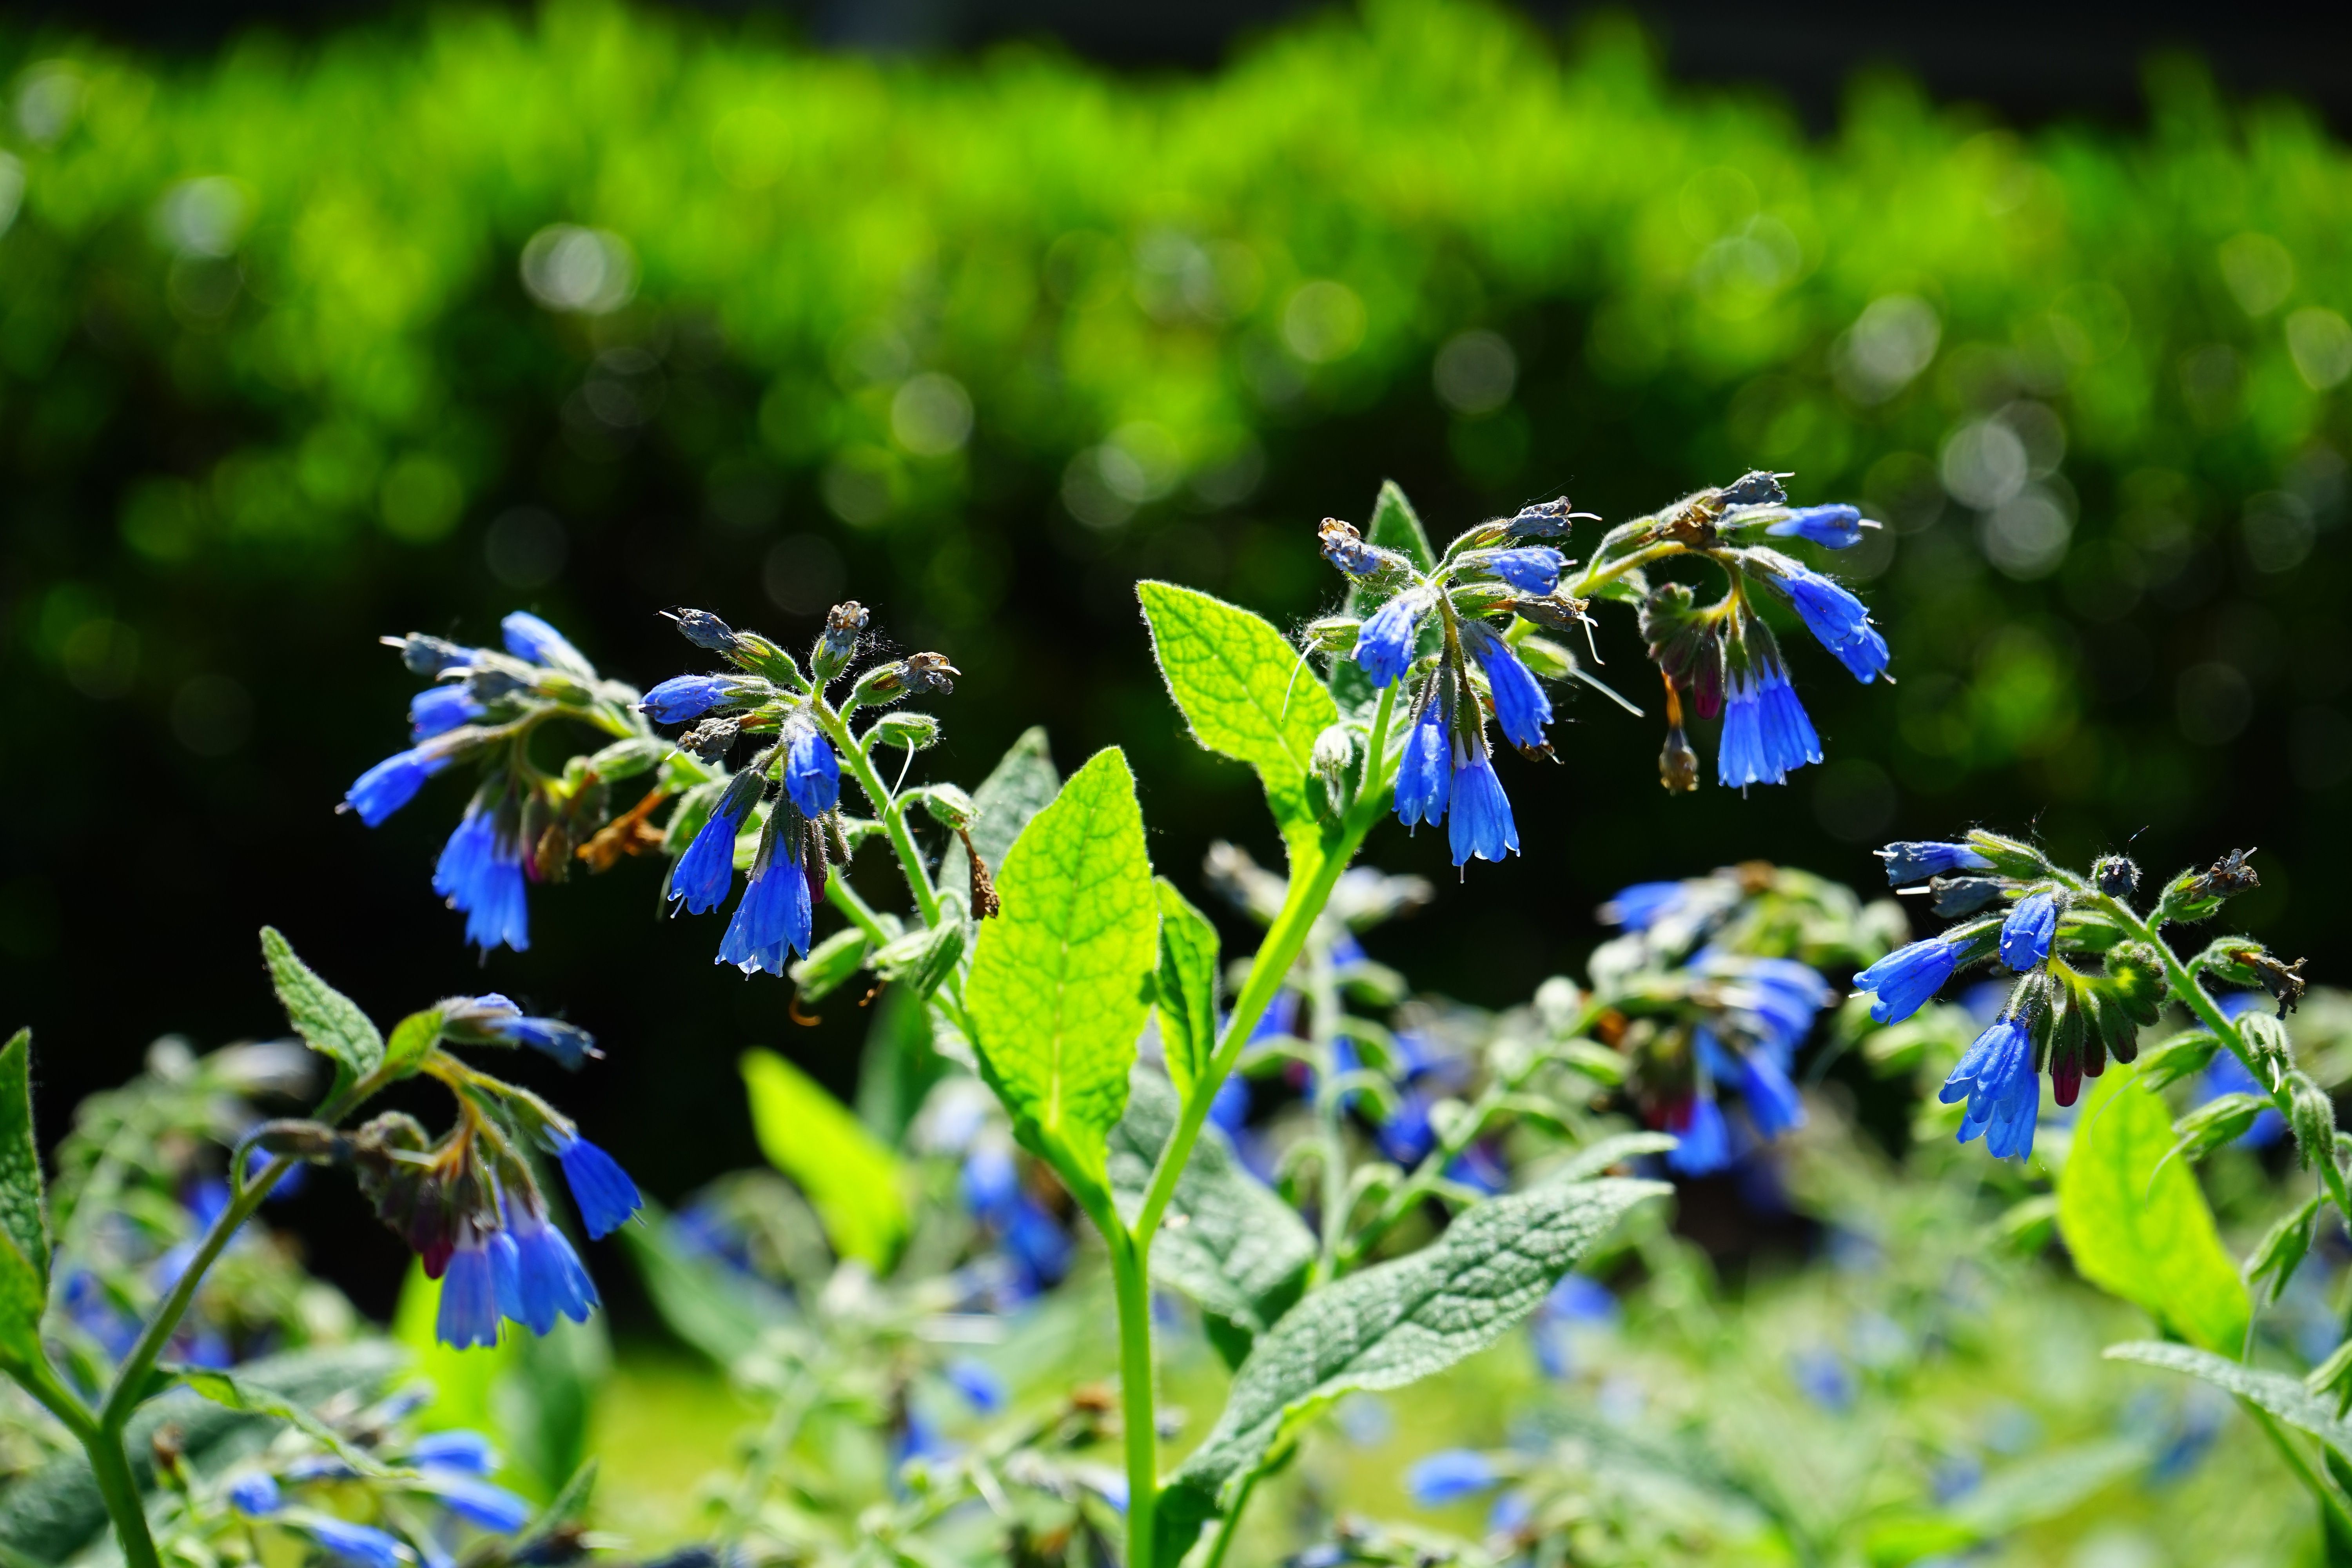
nature, plant, meadow, flower, bell, green, herb, insect, botany, blue, hanging, flora, fauna, invertebrate, wildflower, flowers, bee, nectar, boraginaceae, macro photography, flowering plant, honey bee, symphytum, comfrey, raublattgew chs, land plant, membrane winged insect, rough comfrey, symphytum asperum, caucasus feverfew, beinwurz